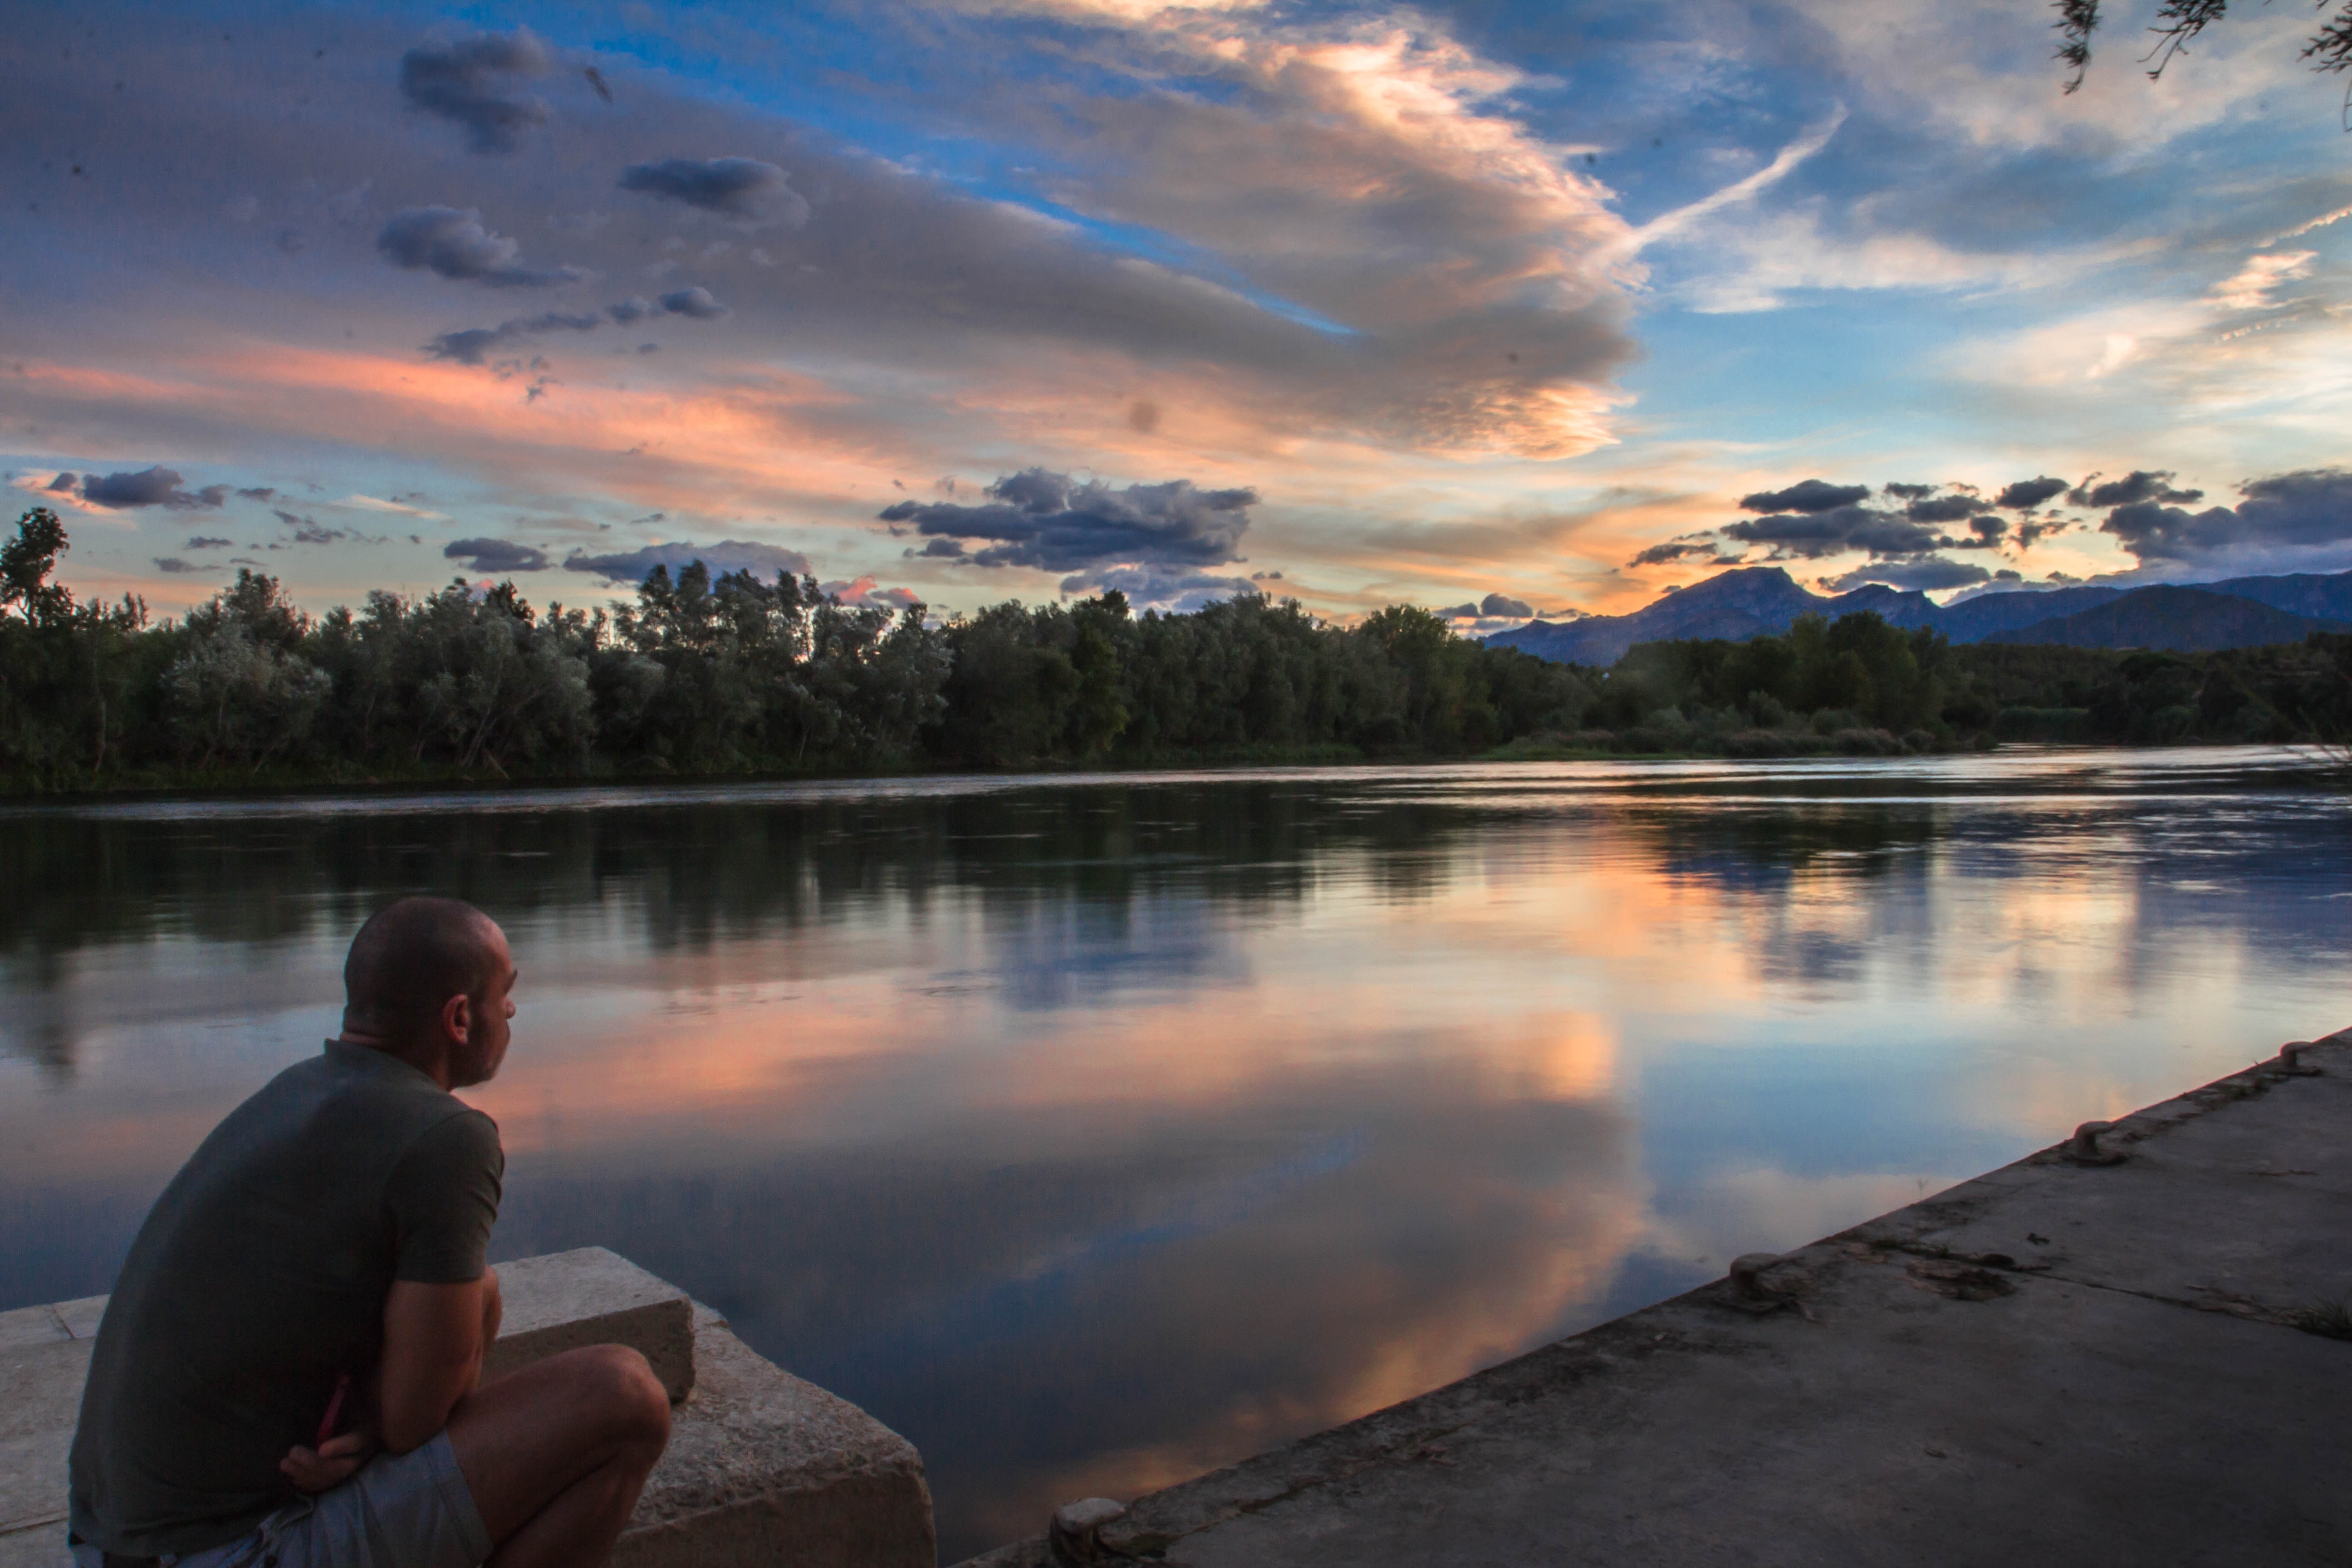
sea, water, nature, cloud, sky, sun, sunrise, sunset, sunlight, morning, lake, dawn, river, dusk, evening, reflection, holiday, reservoir, body of water, spain, contemplating, backlight, afternoon, loch, setting sun